Chetwynd Barracks

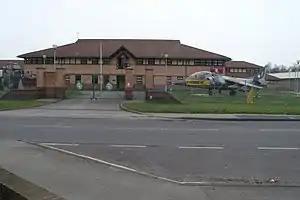
Chetwynd Barracks

Chetwynd Barracks is a British Army installation at Chilwell, Nottinghamshire, England. HMS "Sherwood", a Royal Naval Reserve stone frigate, is located within the barracks. The site will close in 2026.